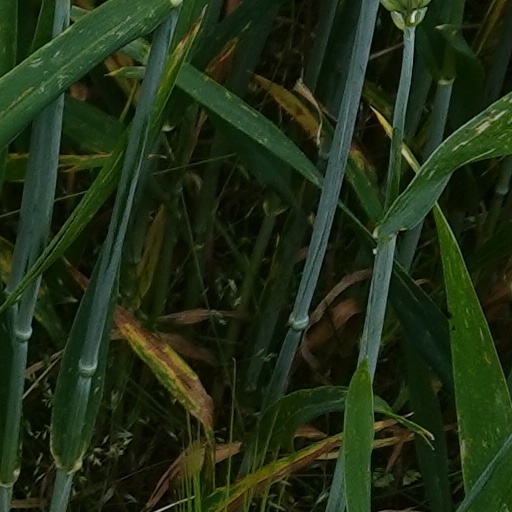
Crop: wheat